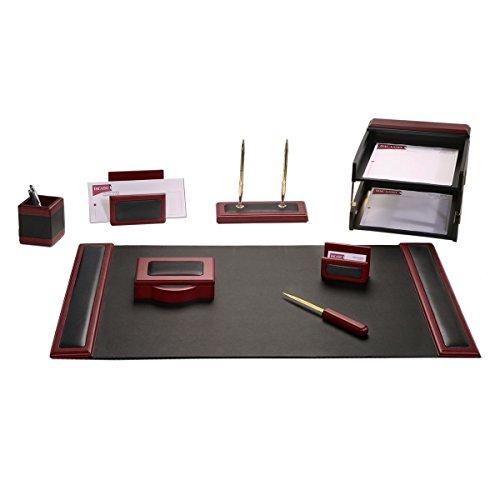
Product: Dacasso Rosewood and Leather Desk Set, 10-Piece
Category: Home & Kitchen | Furniture | Kids' Furniture | Desks & Desk Sets | Sets
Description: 10-Piece Set.
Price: $301.13
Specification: ProductDimensions:35x26x6inches|ItemWeight:20.5pounds|ShippingWeight:20.5pounds|Department:Office|Manufacturer:Dacasso|ASIN:B0035CAUY6|Itemmodelnumber:D8020